Longitudinal ligament

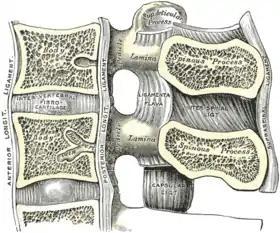
The anterior longitudinal ligament and posterior longitudinal ligament are both illustrated in this image; the anterior longitudinal ligament is to the far left, while the posterior longitudinal ligament is left of the center.

The longitudinal ligaments are two sets of ligaments that run along the spine.